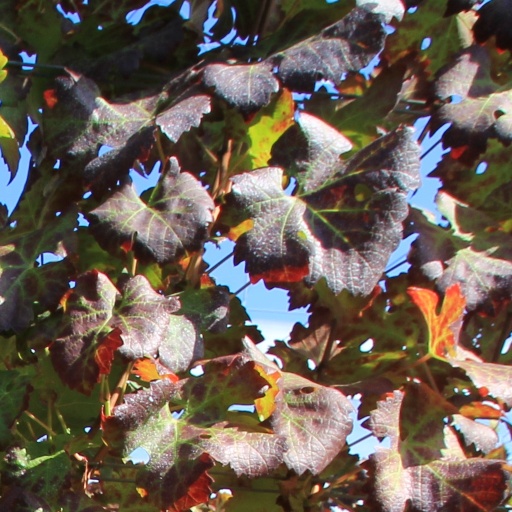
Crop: grape